Bergstein (Hohe Loog)

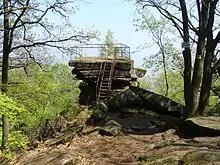
Bergstein on the Hohe Loog massif in the Palatinate Forest

The Bergstein is a natural monument in the borough of Neustadt an der Weinstraße in the German state of Rhineland-Palatinate. It is designated as ND-7316-202.